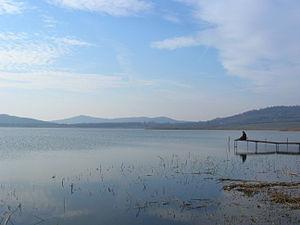
Le lac intérieur de la péninsule de Tihany, Hongrie Magyar: Belső tó, Tihany